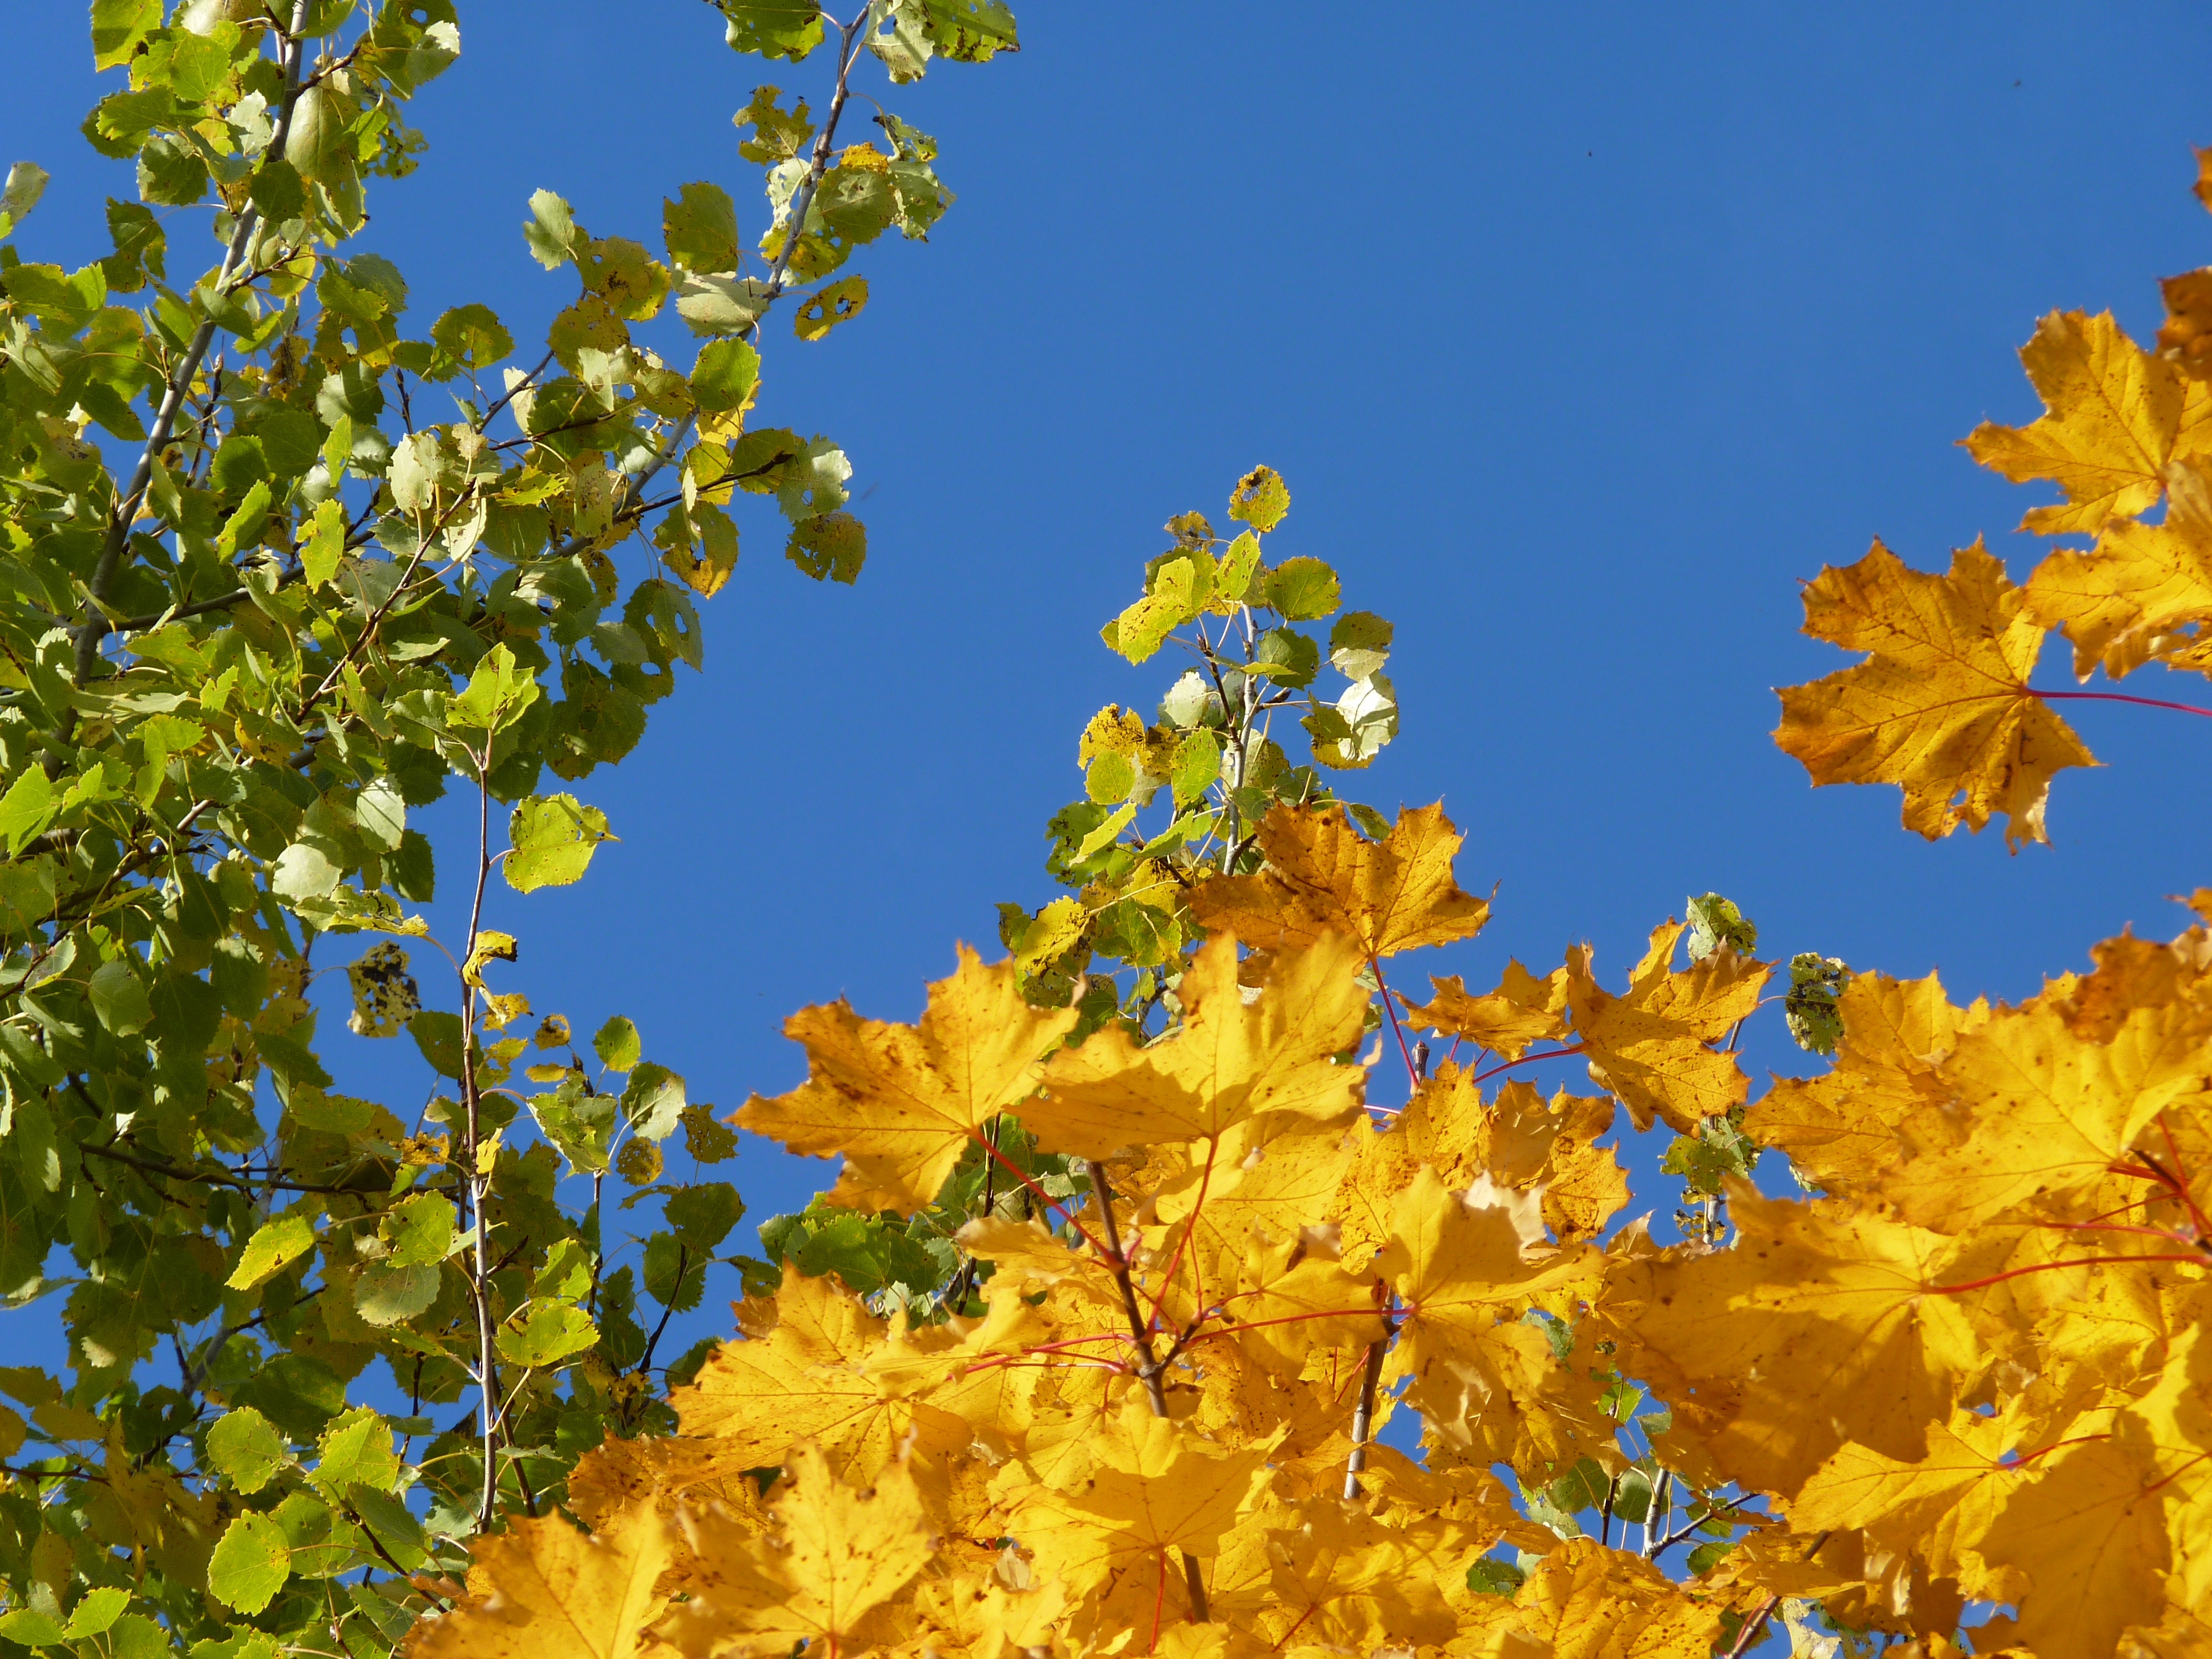
tree, nature, forest, branch, plant, sky, meadow, sunlight, leaf, flower, green, produce, color, birch, autumn, colorful, yellow, season, maple, skyward, deciduous forest, leaves coloring, treetop, leaves, shrub, branches, deciduous, fall foliage, ecosystem, flowering plant, maidenhair tree, woody plant, land plant